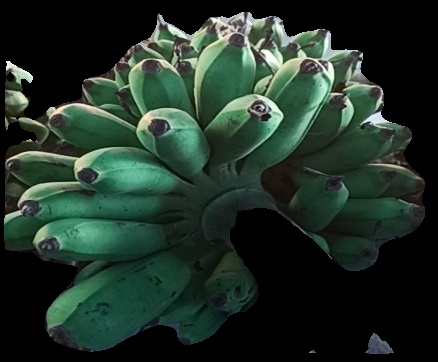
Variety: rasbale
Grade: grade2